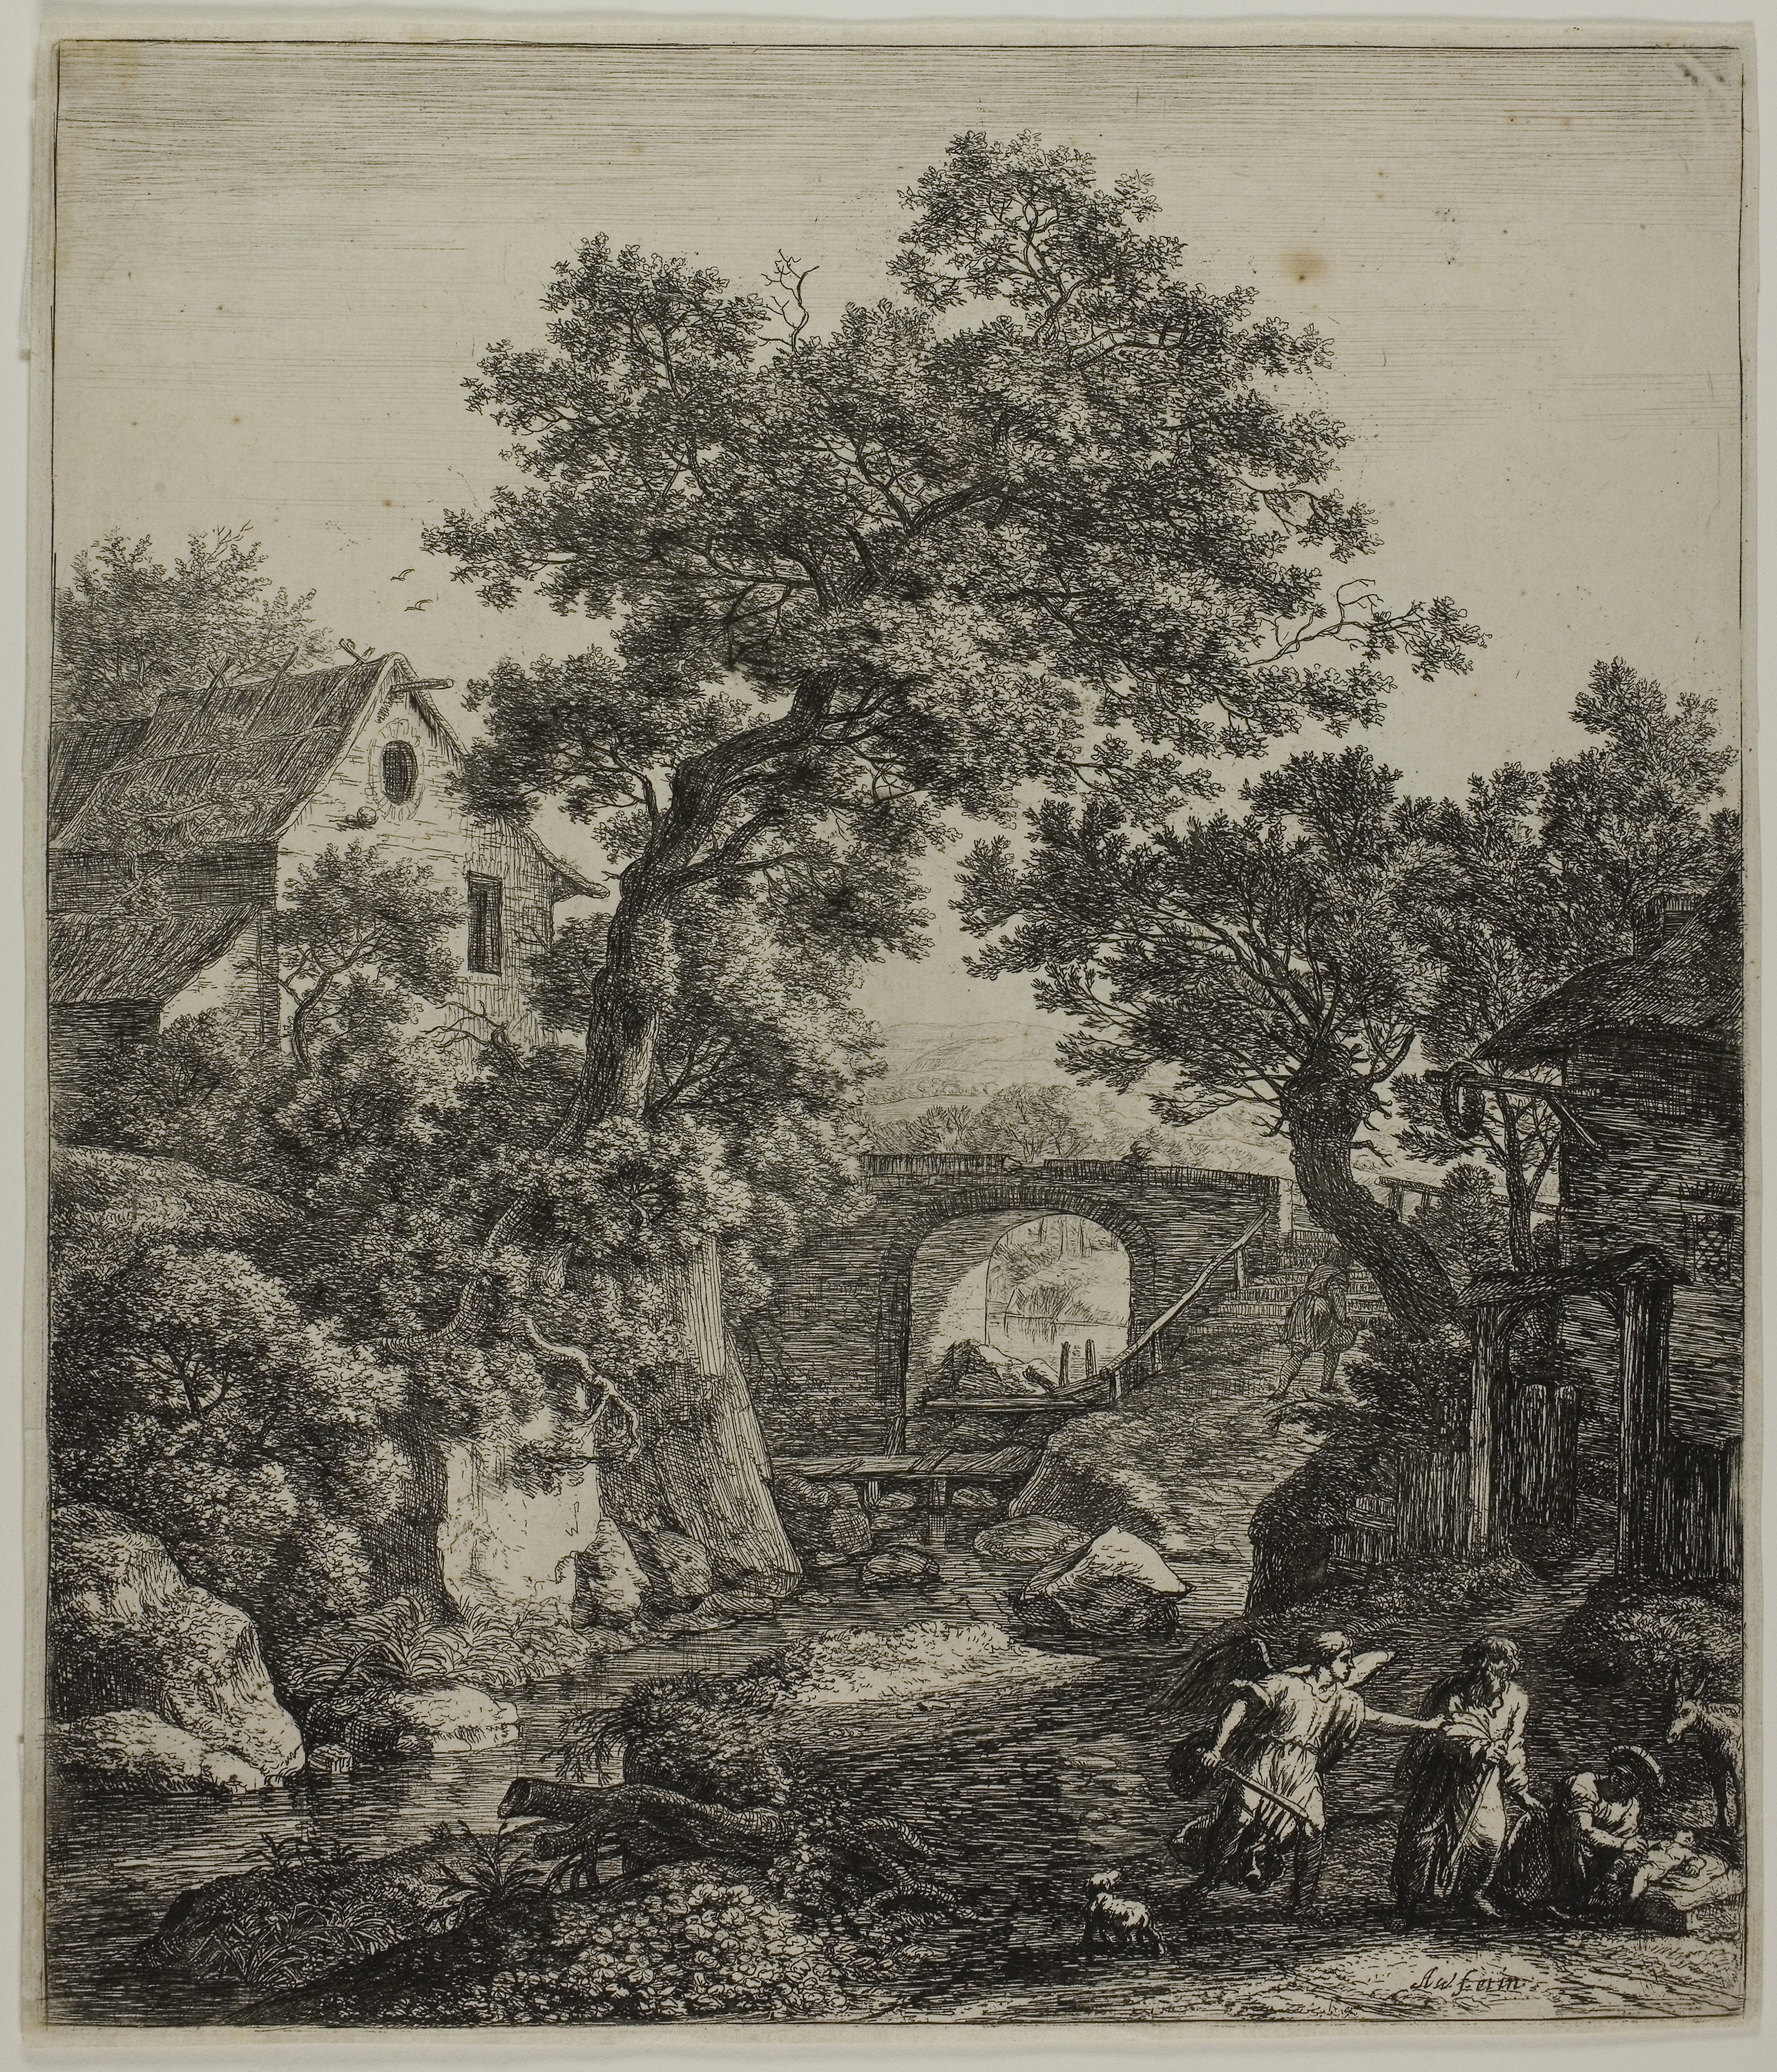
tree, history, black and white, plant, art, visual arts, painting, artwork, monochrome, arch, landscape, stock photography